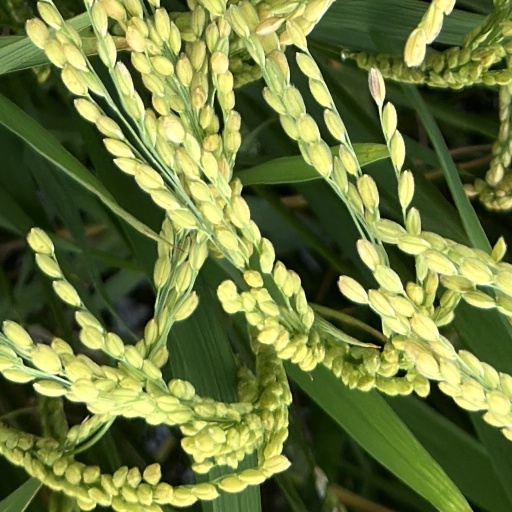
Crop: rice